Angels of Mission

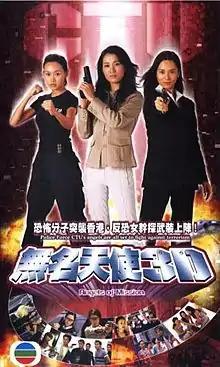
Promo poster

Angels of Mission is a TVB series consisting of 20 episodes. It stars Charmaine Sheh, Sonija Kwok and Shirley Yeung as police who work for the CID. They try to balance their work and personal lives.